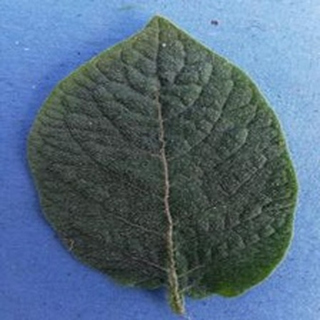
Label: healthy_potato